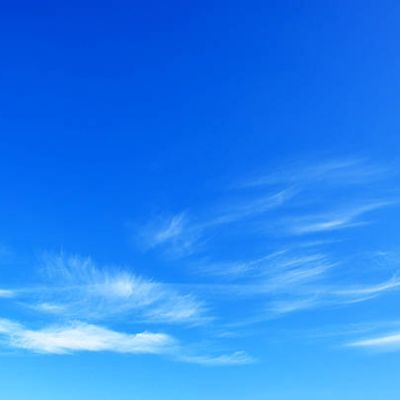
Cloud type: Cirrostratus (Cs)